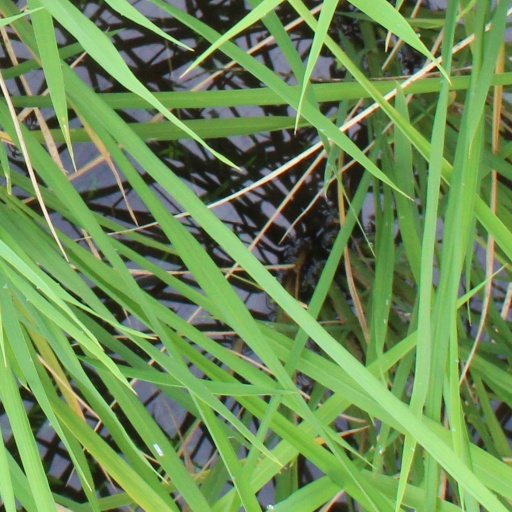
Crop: rice